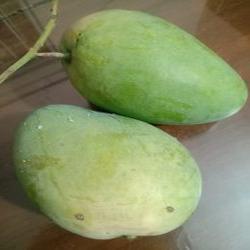
Label: Mango